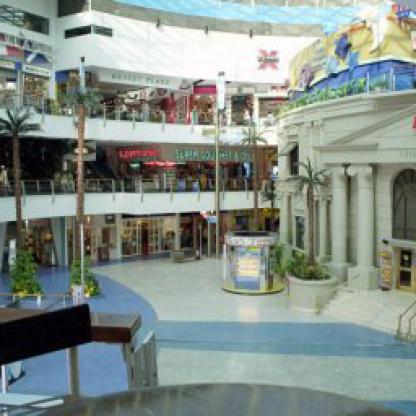
Scene: Indoor